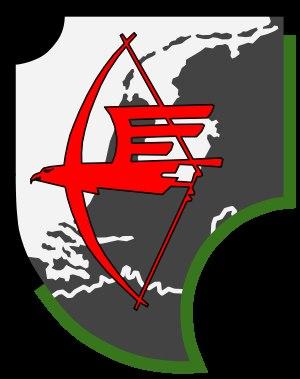
La Jagdgeschwader 1 Oesau est une unité de chasseurs de la Luftwaffe pendant la Seconde Guerre mondiale, qui participa notamment à la défense du Reich et l'opération Bodenplatte.